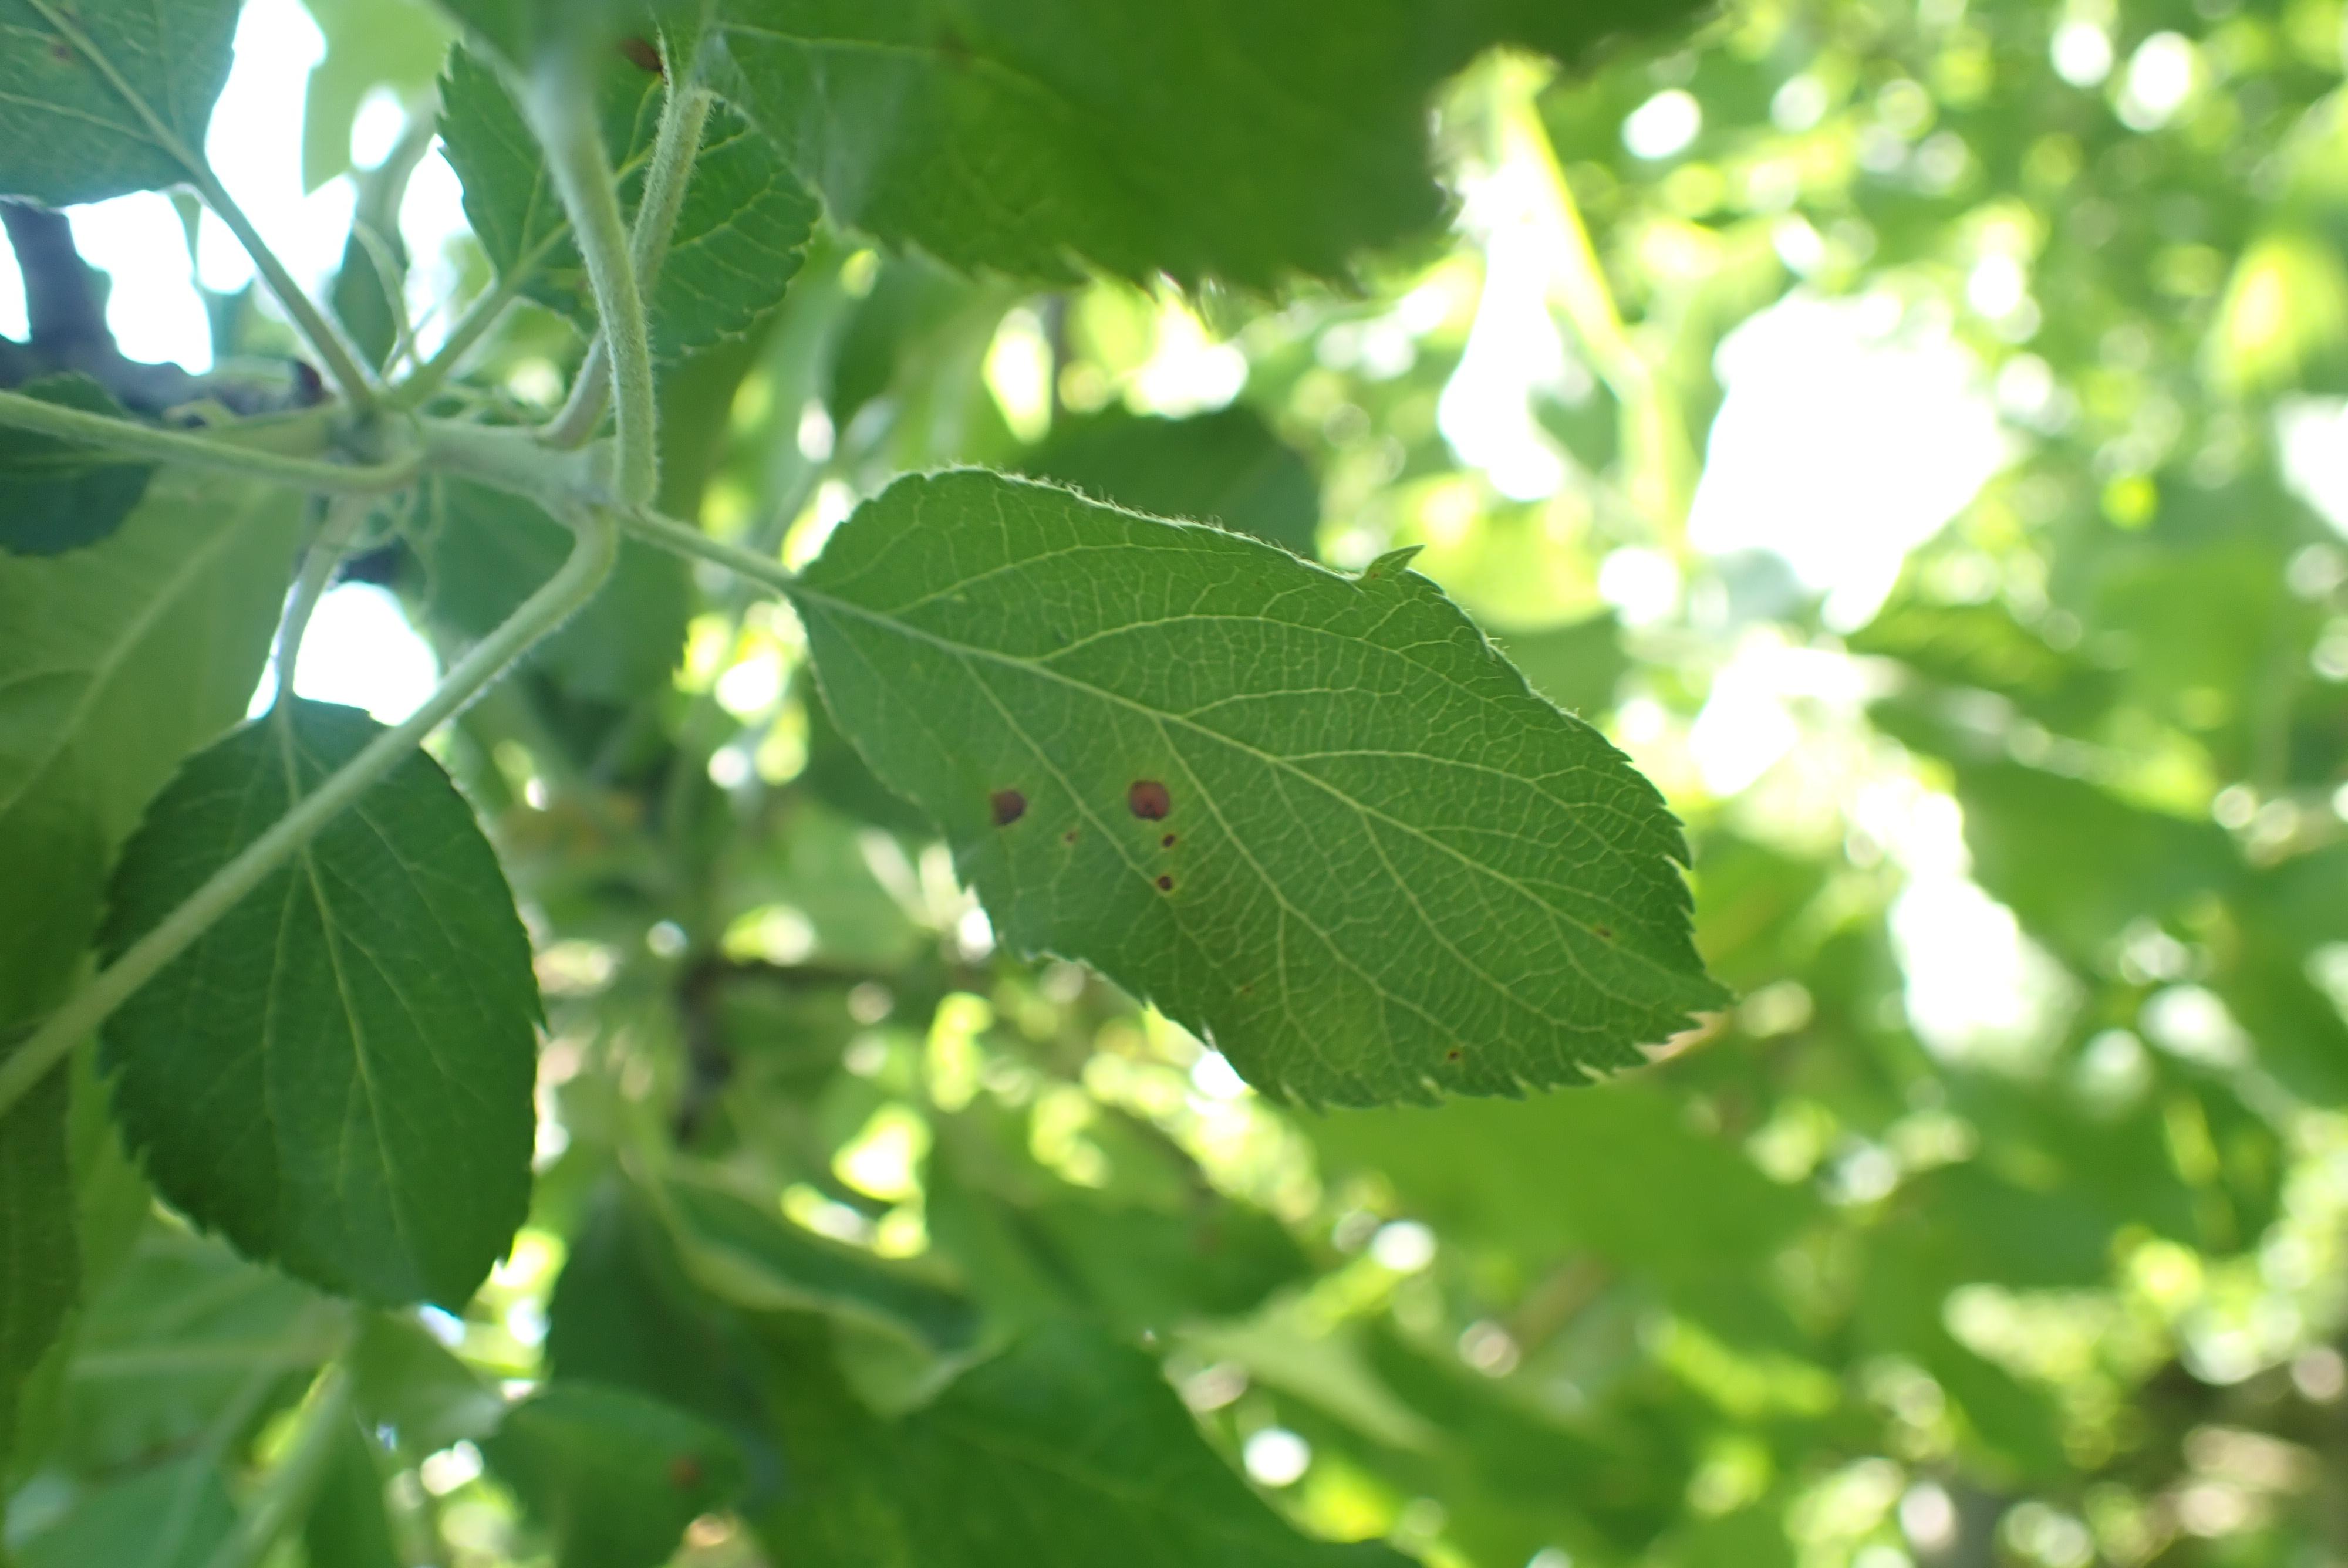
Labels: frog_eye_leaf_spot